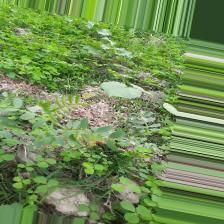
Label: Normal